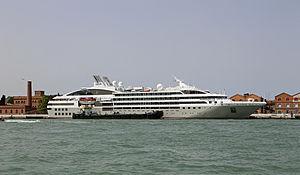
Le bateau de croisière français Le Soléal à quai à Venise Information about the vessel may be found at IMO 9641675.A ship can change name and flag state through time, but the IMO number remains the same through the hull's entire lifetime. As a result, it can be useful to identify a ship by using the IMO number.